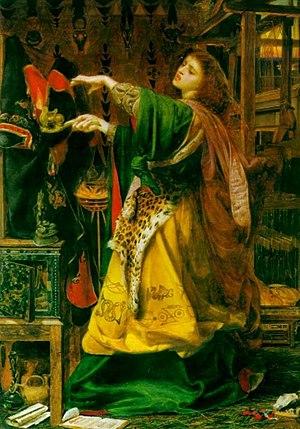
Obéron, ou Aubéron, est le roi des fées dans de nombreuses légendes médiévales.
La fée, être légendaire issu des croyances populaires, est abondamment représentée dans l'art et la littérature. Les premières remontent à l'Occident médiéval, époque qui voit la naissance littéraire des fées Morgane, Viviane, ou encore Mélusine, toutes issues de traditions orales plus anciennes, grâce à des auteurs comme Marie de France et Chrétien de Troyes. Leur succès est éclipsé par les thèmes de la mythologie greco-romaine à l'arrivée de la Renaissance, mais les fées connaissent à nouveau une vague de popularité grâce au Songe d'une nuit d'été de William Shakespeare à la fin du XVIᵉ siècle, puis dans les contes de fées des XVIIᵉ et XVIIIᵉ siècles. Au XIXᵉ, le romantisme littéraire, et la renaissance celtique profitent à nouveau aux fées. La collecte des traditions folkloriques, l'intérêt pour les mythes, contes et légendes gagnent toute l'Europe, de même que les créations originales incluant des personnages féeriques. L'époque victorienne voit la naissance de la peinture féerique. Le XXᵉ siècle et ses productions « d'une extraordinaire richesse » incluent notamment la fée Clochette, devenue une icône de la culture populaire, mais aussi de nombreux films des studios Disney.